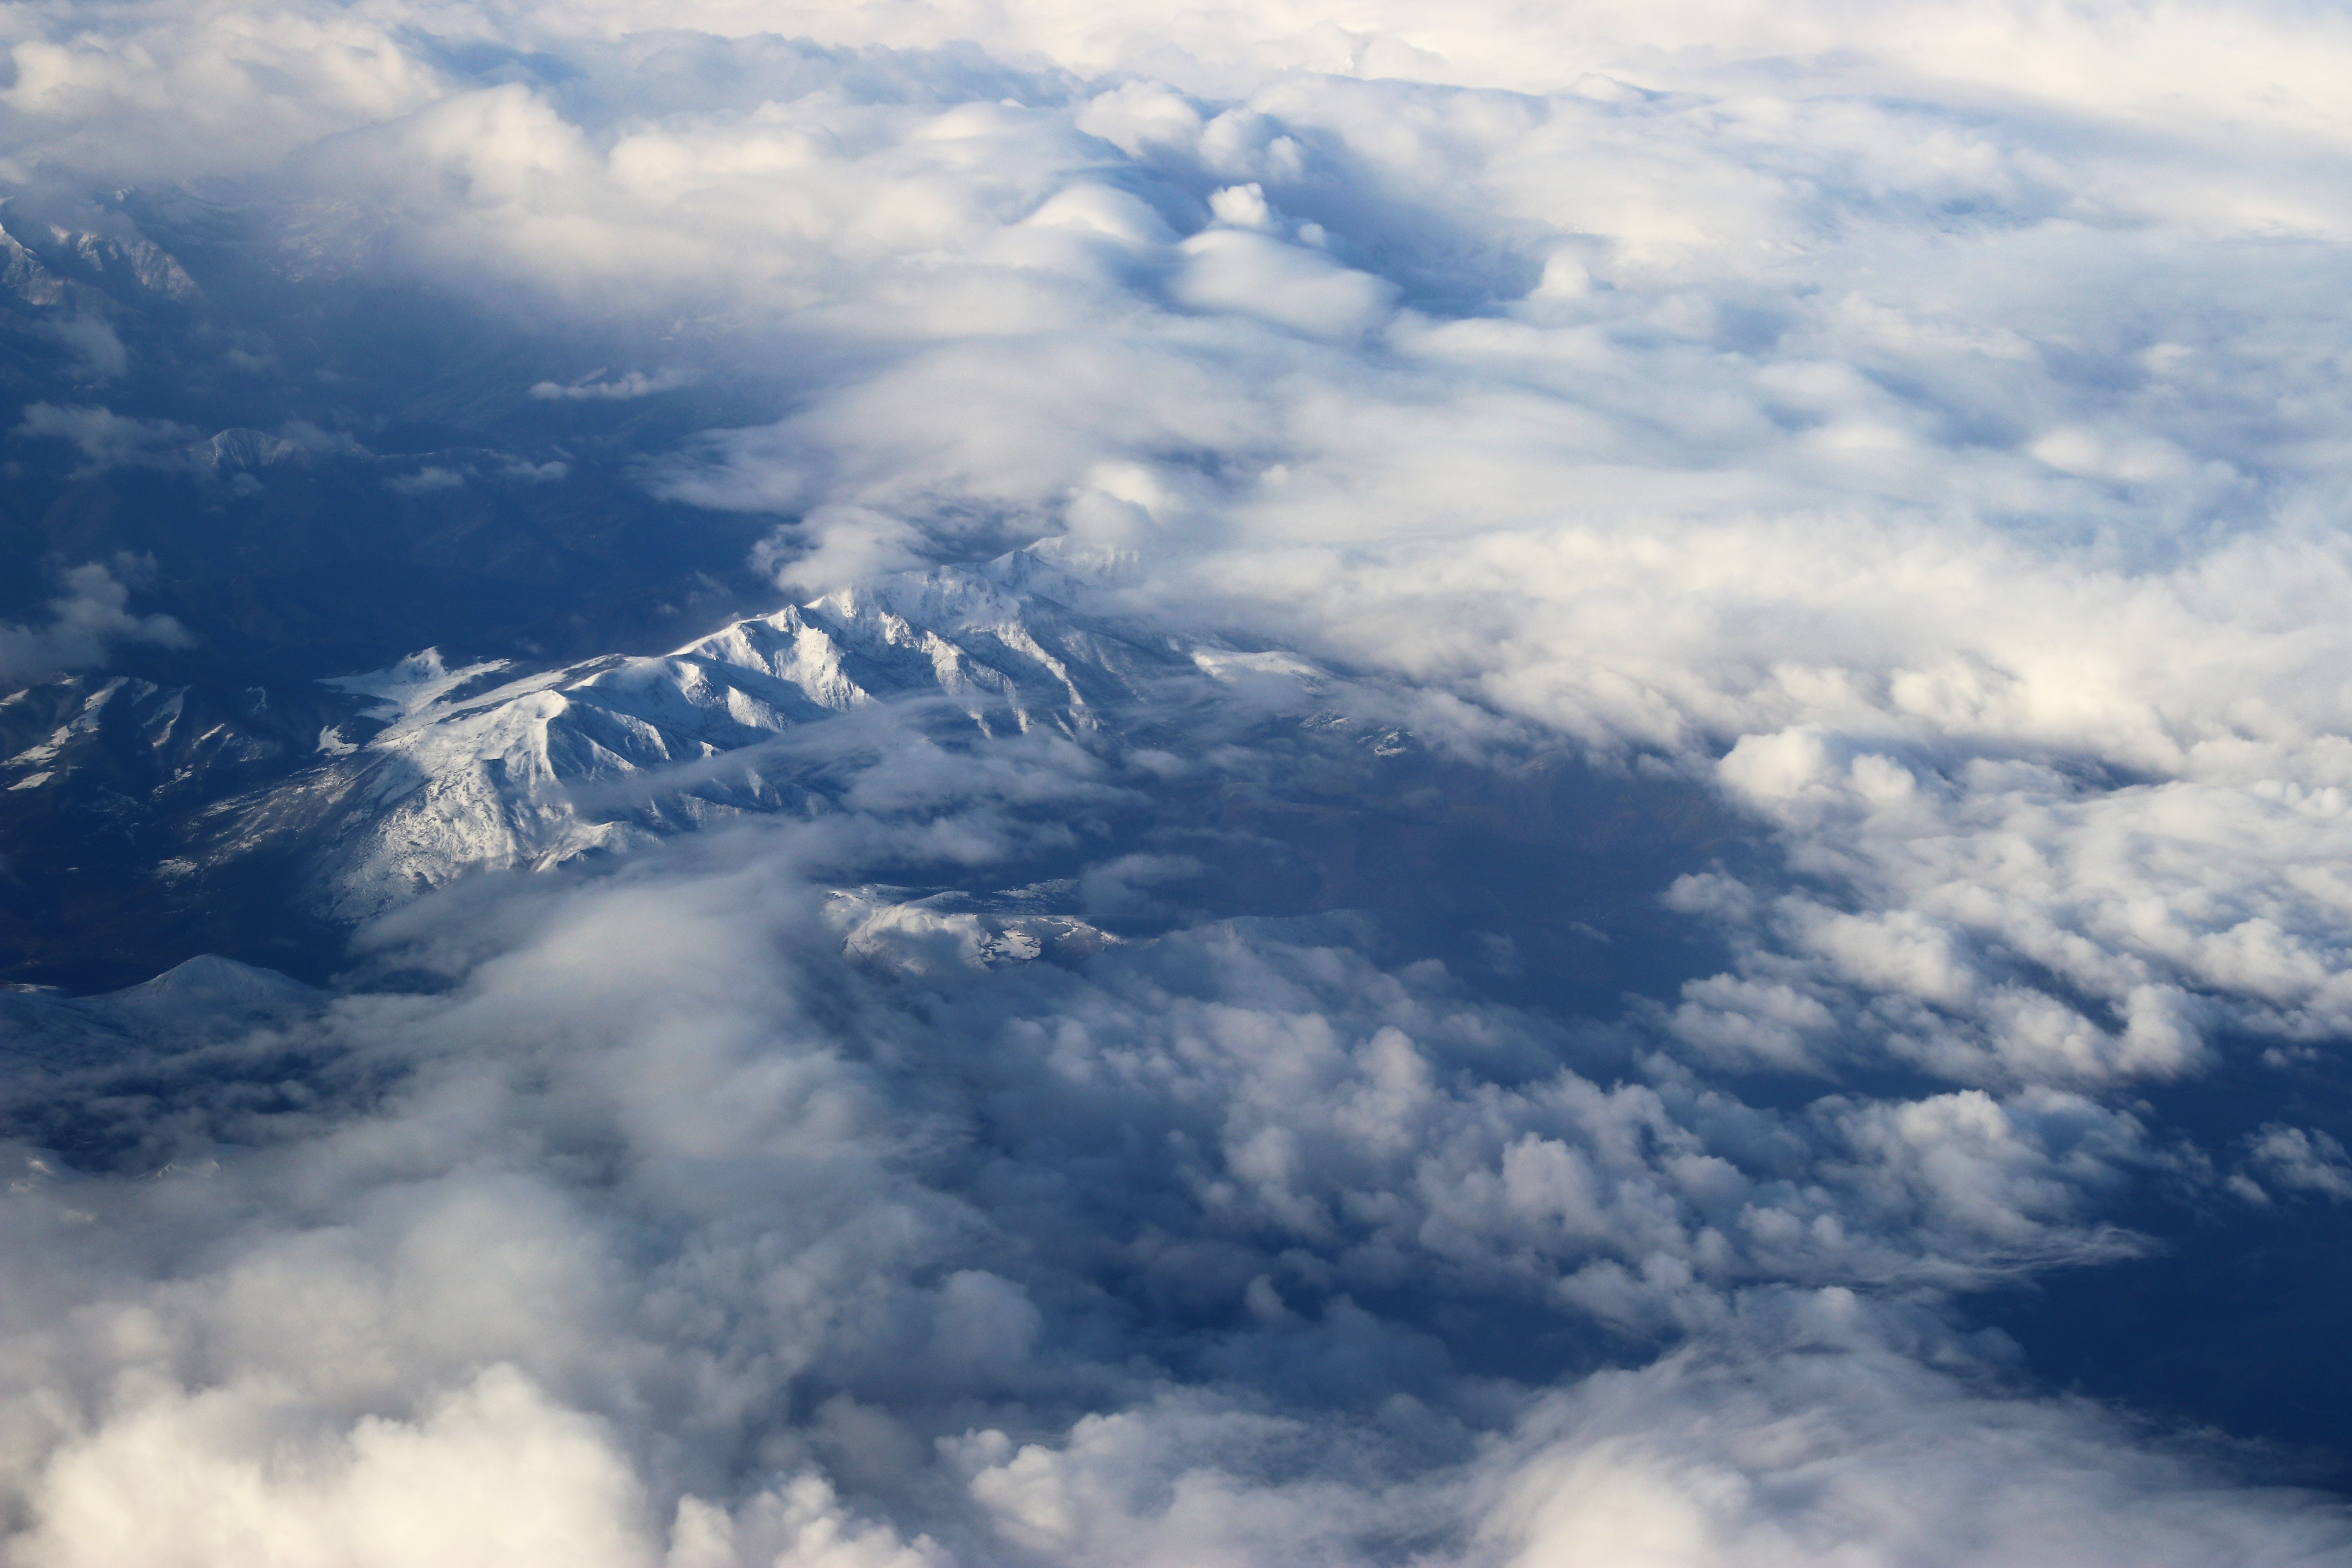
sky, cloud, daytime, atmosphere, cumulus, blue, aerial photography, atmospheric phenomenon, mountain range, meteorological phenomenon, mountain, earth, bird's eye view, air travel, photography, sunlight, landscape, geological phenomenon, space, wing, massif, world, alps